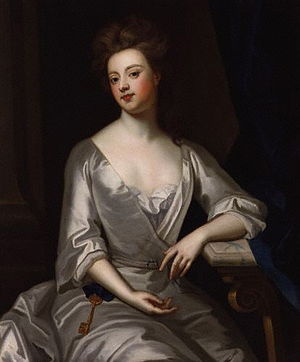
John Churchill, 1. hertug af Marlborough / Tidlige år (1650–78) / Ægteskab
Sarah Churchill, hertuginde af Marlborough, ca. 1700 af Sir Godfrey Kneller.[17]
John Churchill, 1. hertug af Marlborough KG var en engelsk soldat og statsmand, hvis karriere strakte sig over fem regenters tid i slutningen af det 17. og begyndelsen af det 18. århundrede. Han begyndte som en uanselig page ved Stuarternes hof i England, men hans medfødte mod på slagmarken sikrede ham hurtig forfremmelse og anerkendelse fra hans herre og mentor, Jakob, hertug af York. Da Jakob blev konge i 1685, spillede Churchill en stor rolle ved nedkæmpelsen af Hertugen af Monmouths opgør, men blot tre år senere opgav Churchill den katolske konge til fordel for protestanten Vilhelm af Oranje.